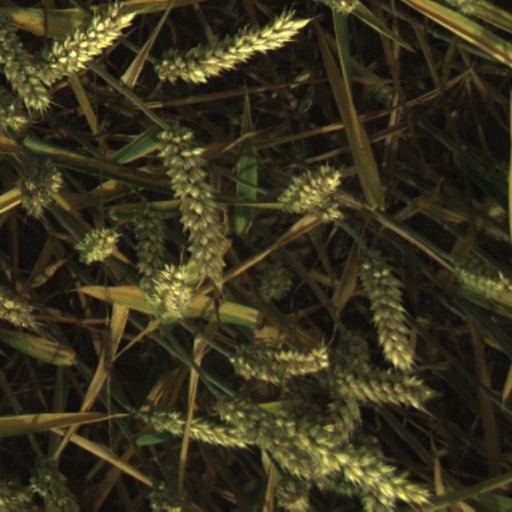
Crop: wheat